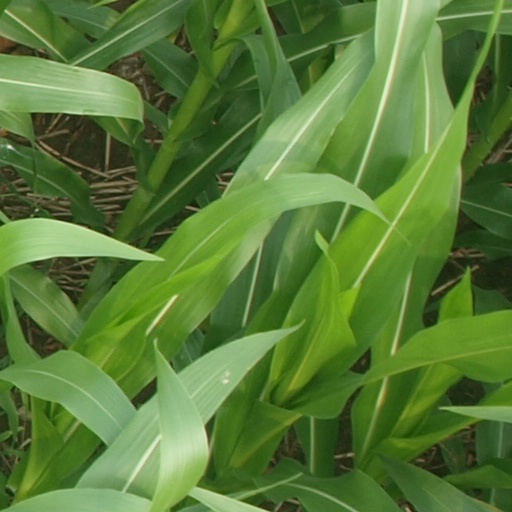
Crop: maize; corn